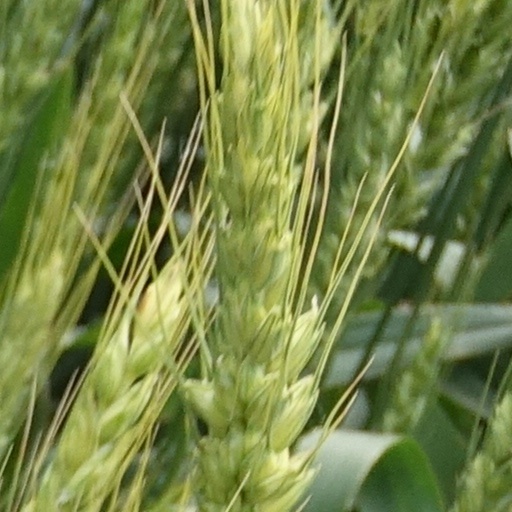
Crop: wheat